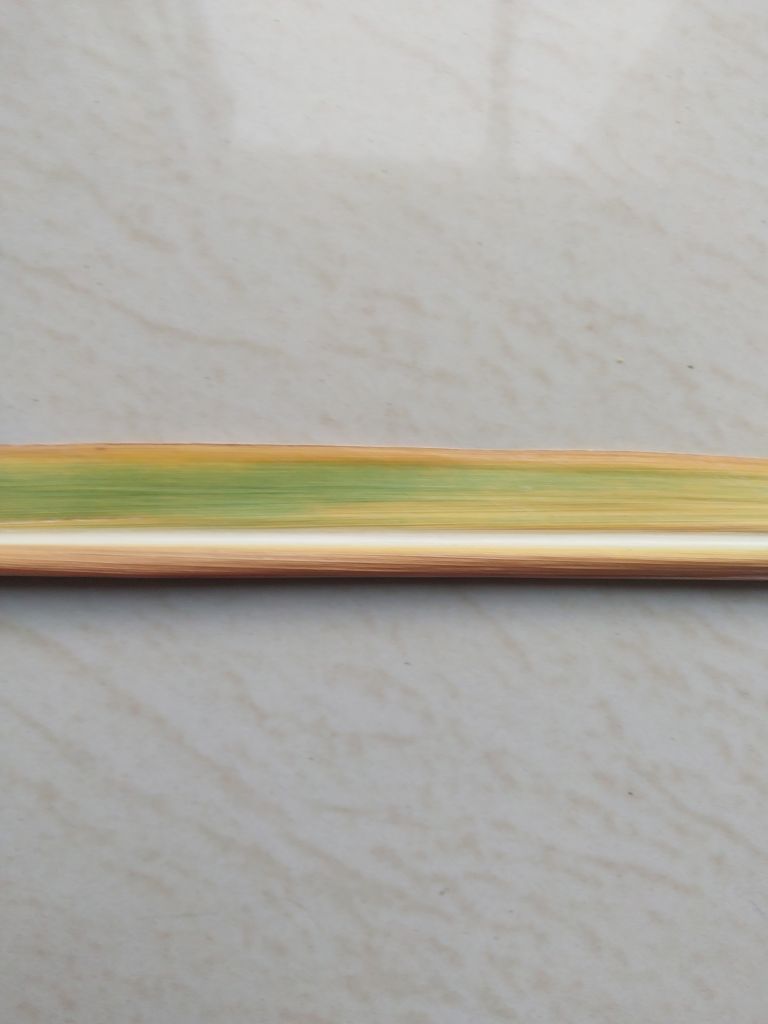
Label: Yellow Leaf